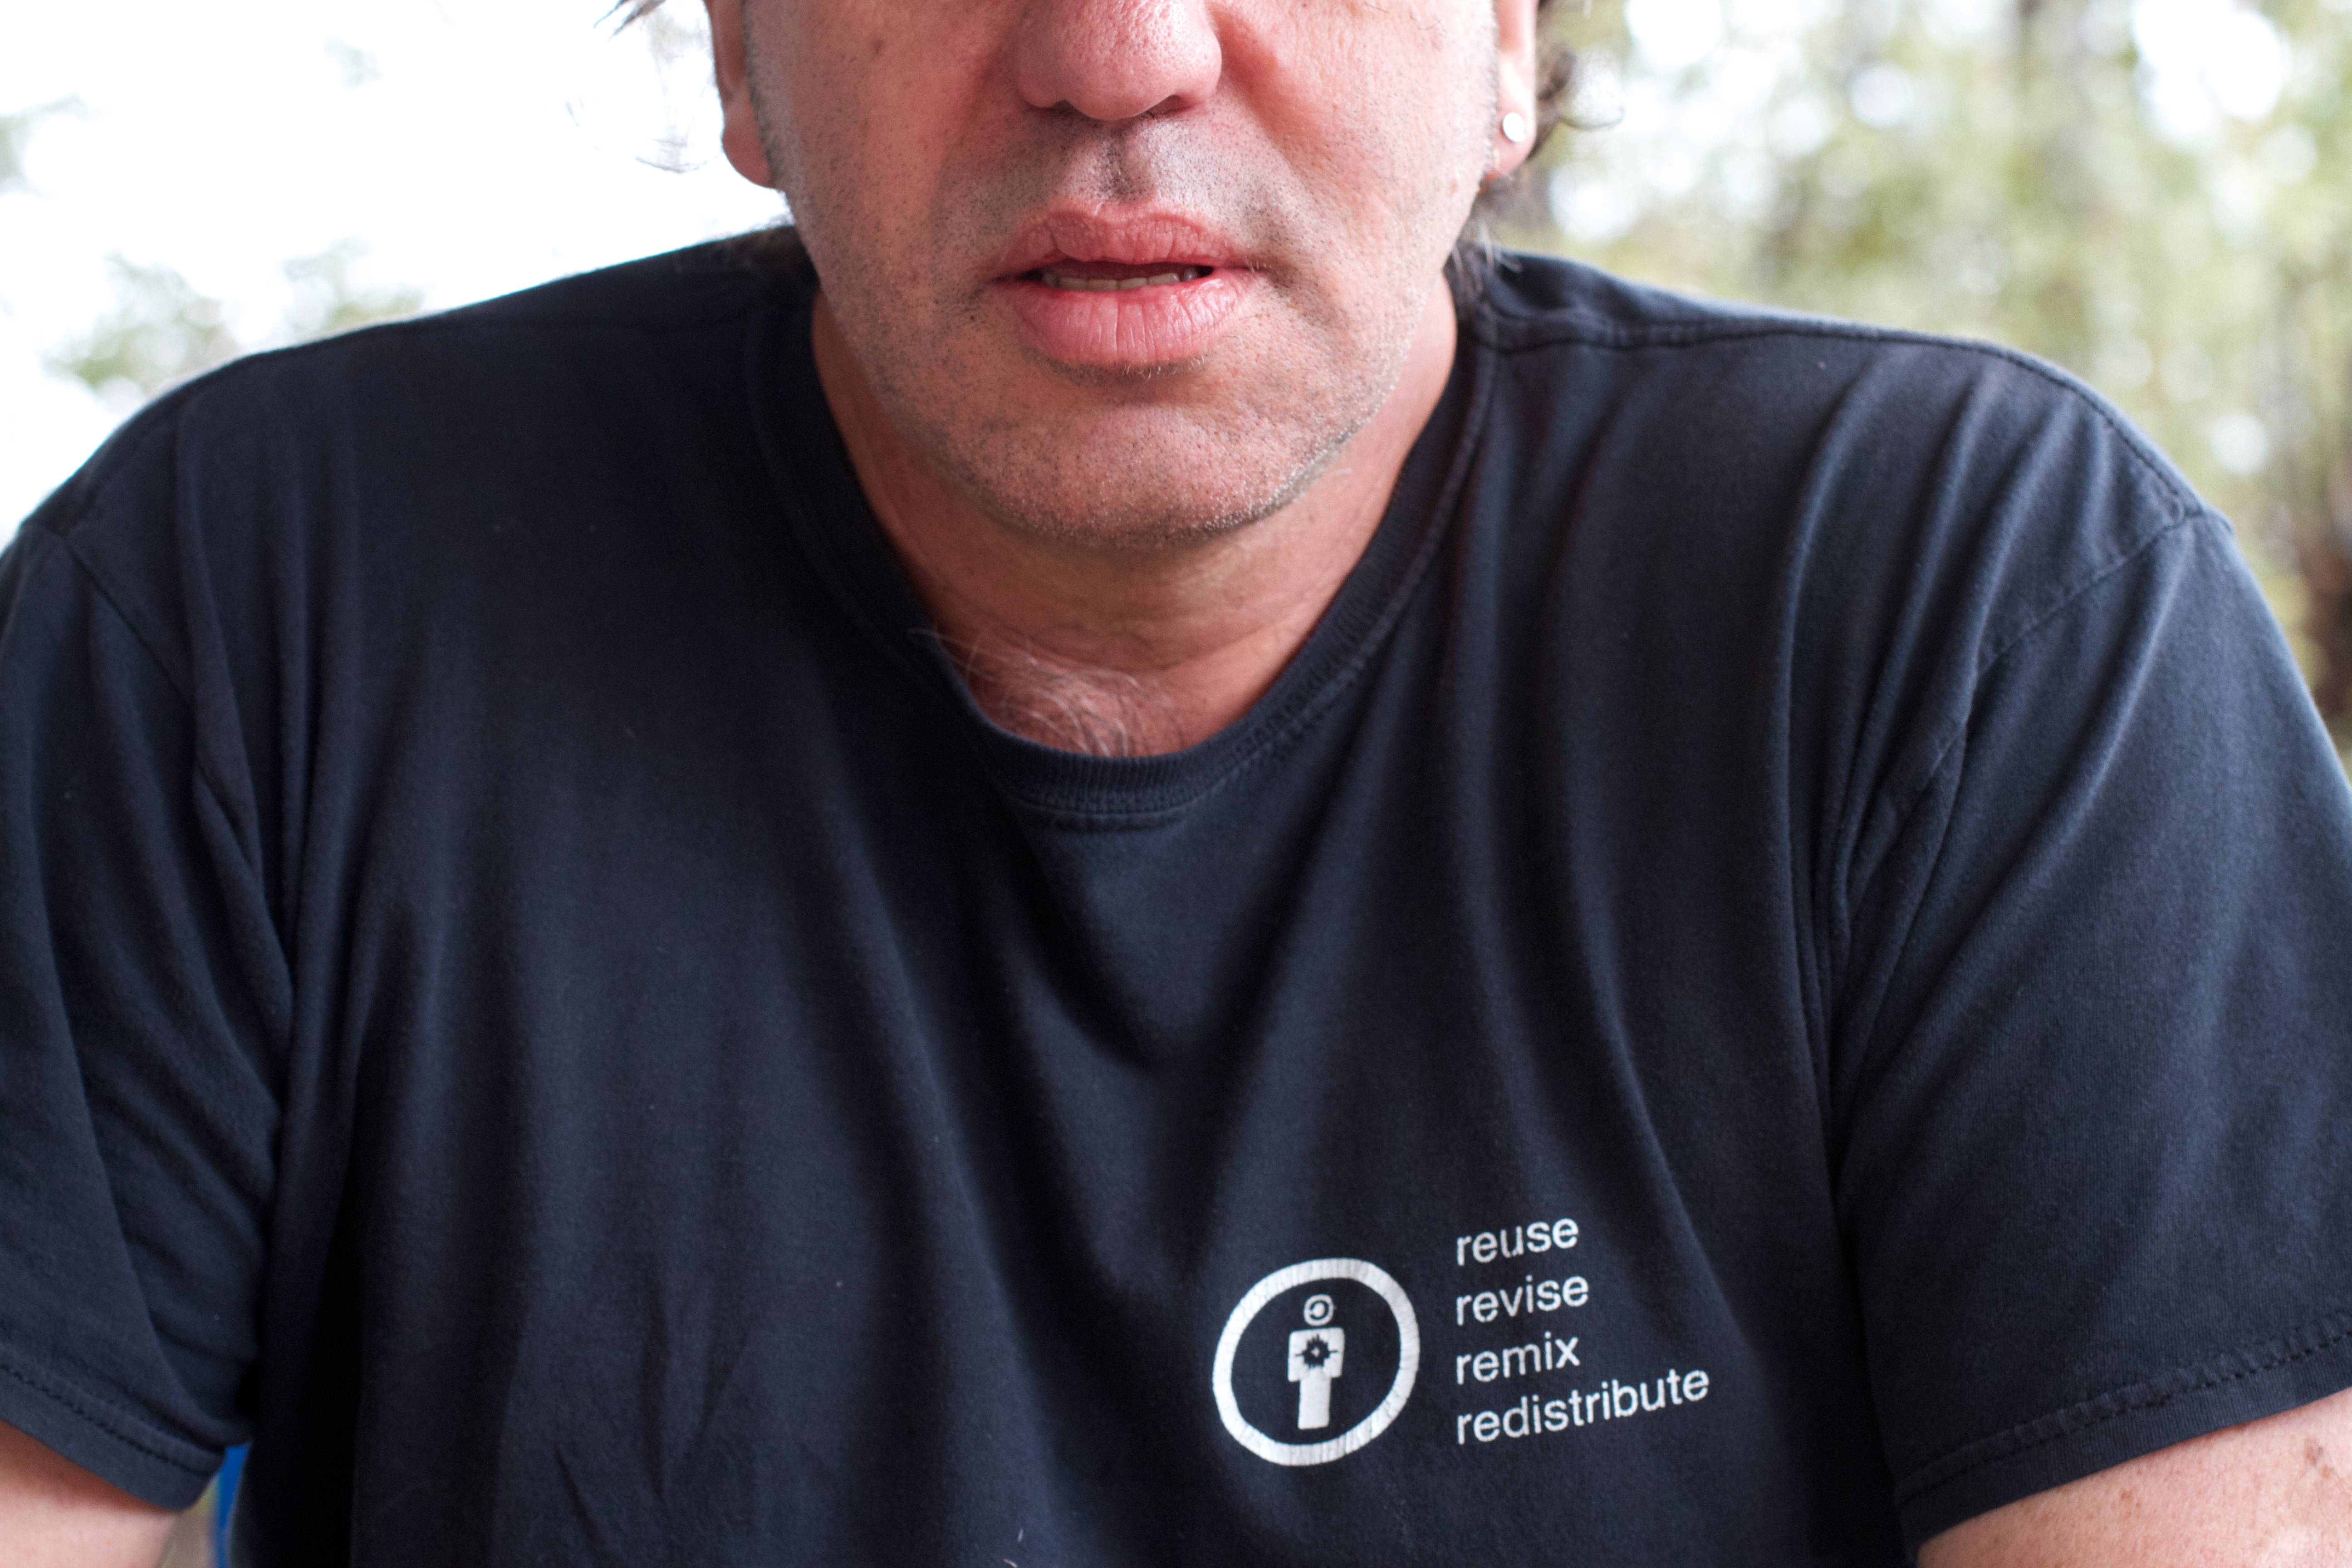
man, person, hair, male, portrait, clothing, black, arm, hairstyle, muscle, me, alan, alanlevine, t shirt, sense, facial hair